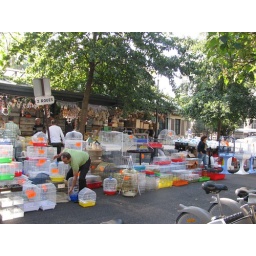
Cages and caged birds for sale in street markets